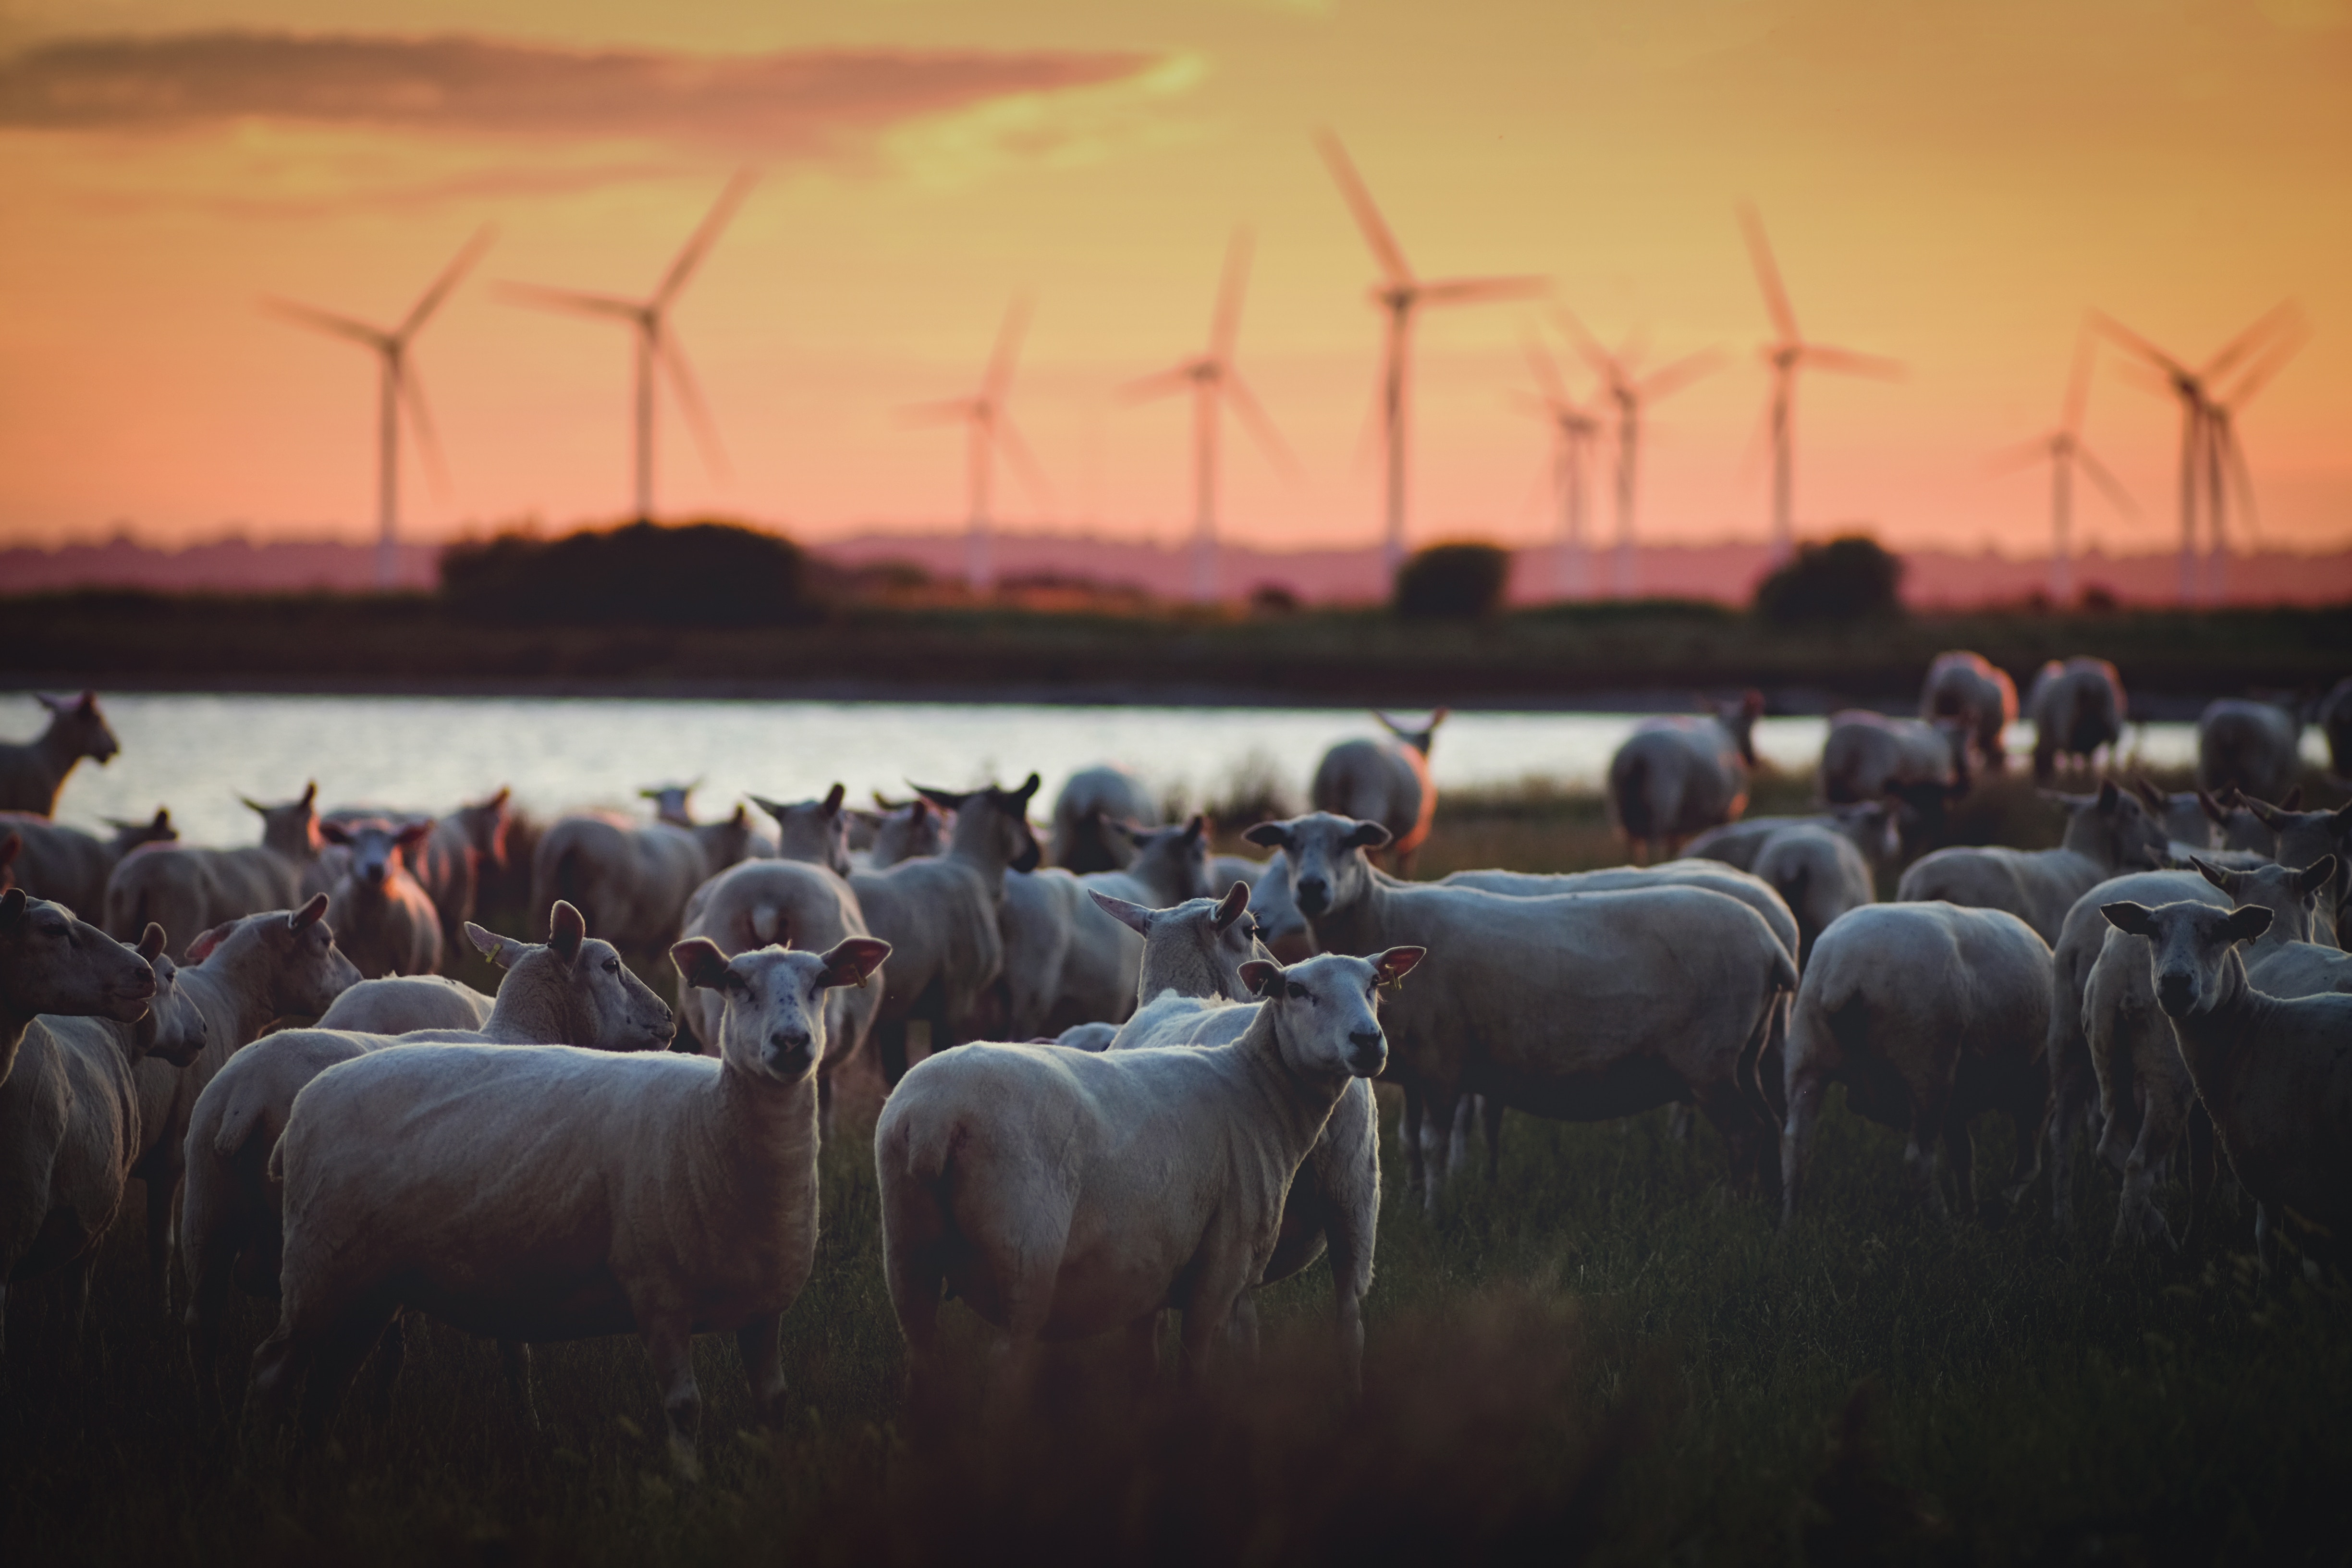
herd, sky, sheep, morning, livestock, evening, field, shepherd, cloud, sunlight, pasture, landscape, farm, grass